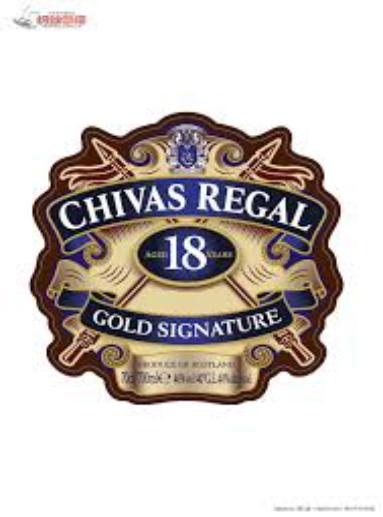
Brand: CHIVAS
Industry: Food